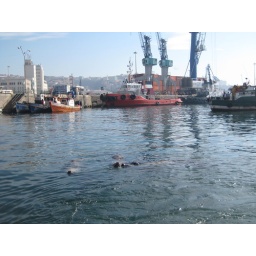
eating the fish the fishermen throw them over the side of the boats.